Warta Poznań

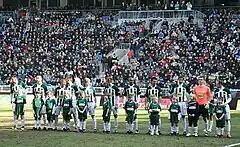
Warta team before a home game against GKS Katowice in the 2010–11 season

In January 2011, former model and new owner Izabella Łukomska-Pyżalska became chairwoman. Debts of the ailing club were repaid and the budget was increased. Warta started to play its games in the Municipal Stadium in Poznań. However, Warta remained in the second tier. After relegation in 2013 and because of club debts, Warta landed in the fourth tier of the league system where it spent the 2014–15 and 2015–16 seasons.